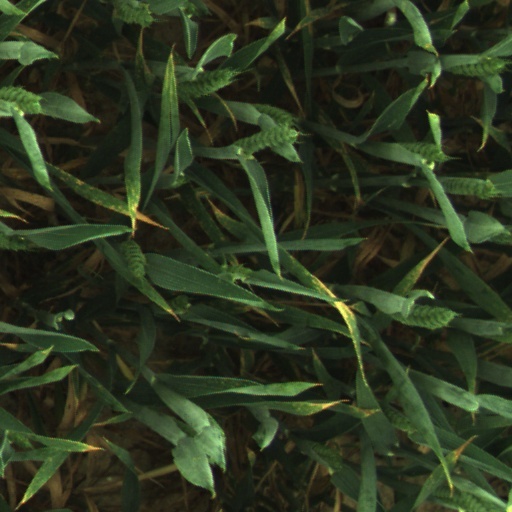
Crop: wheat